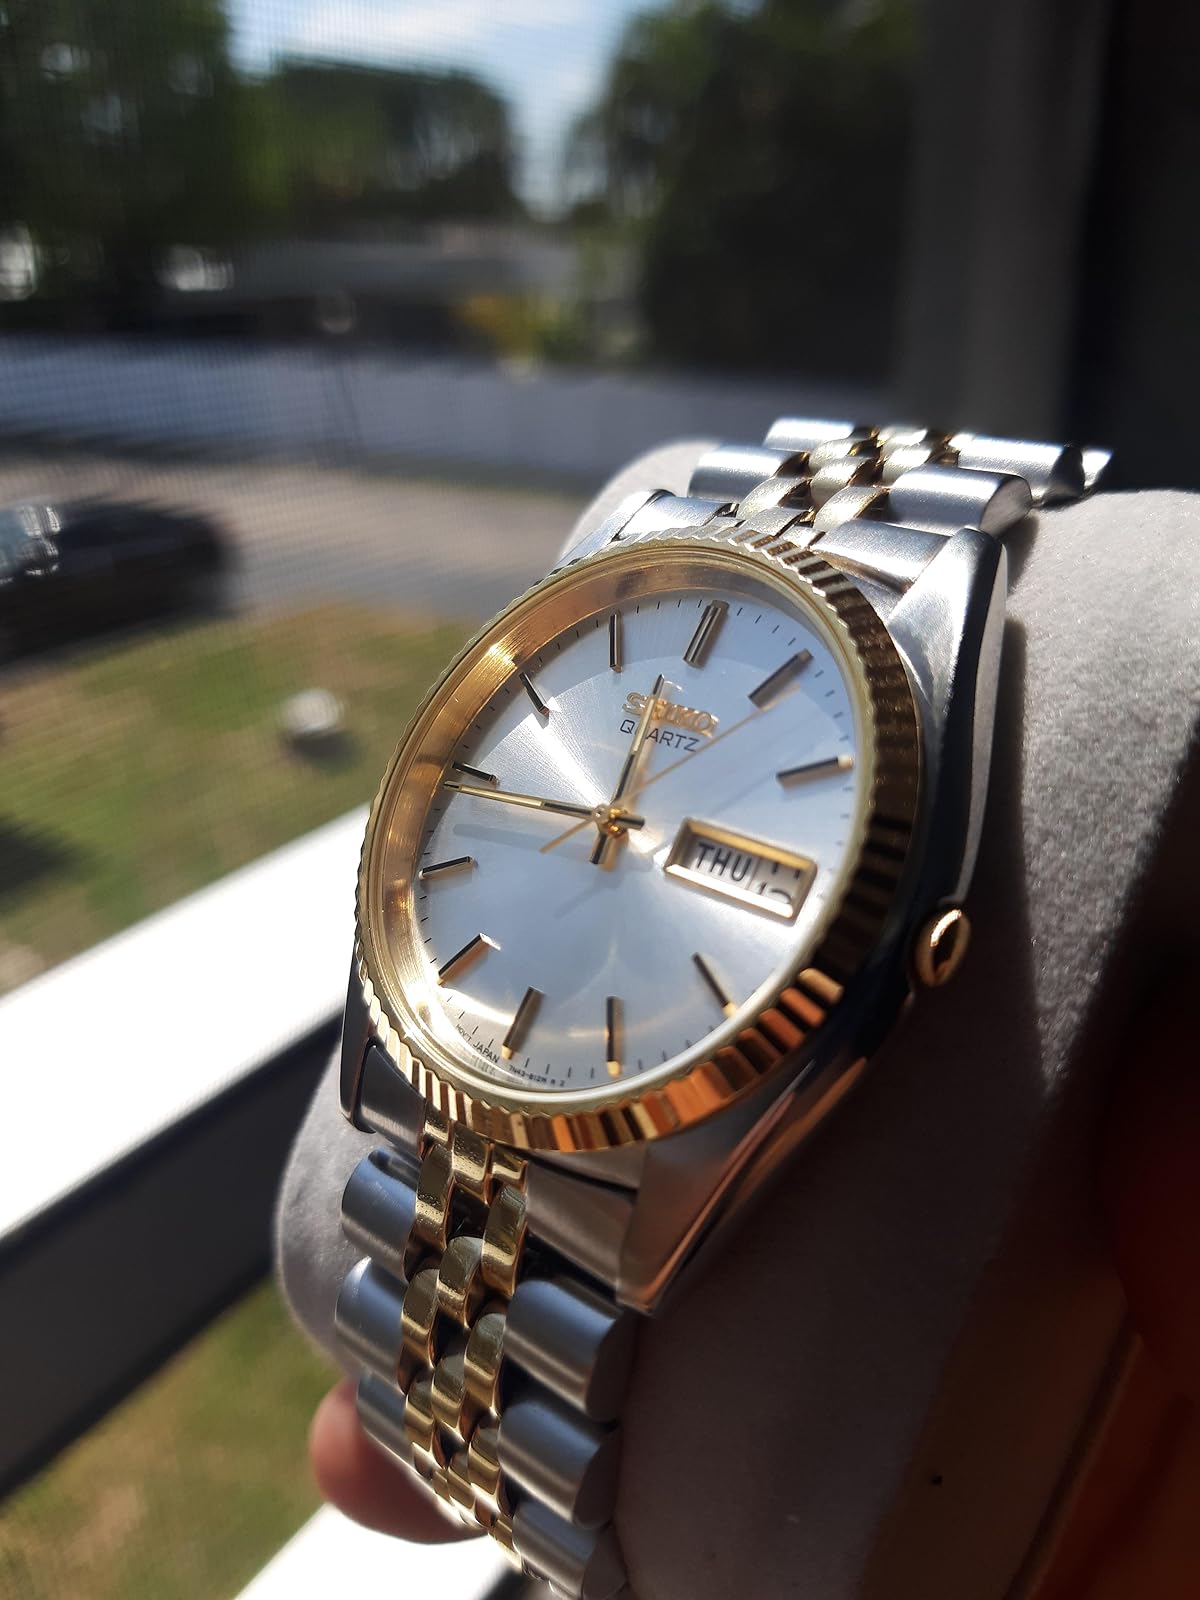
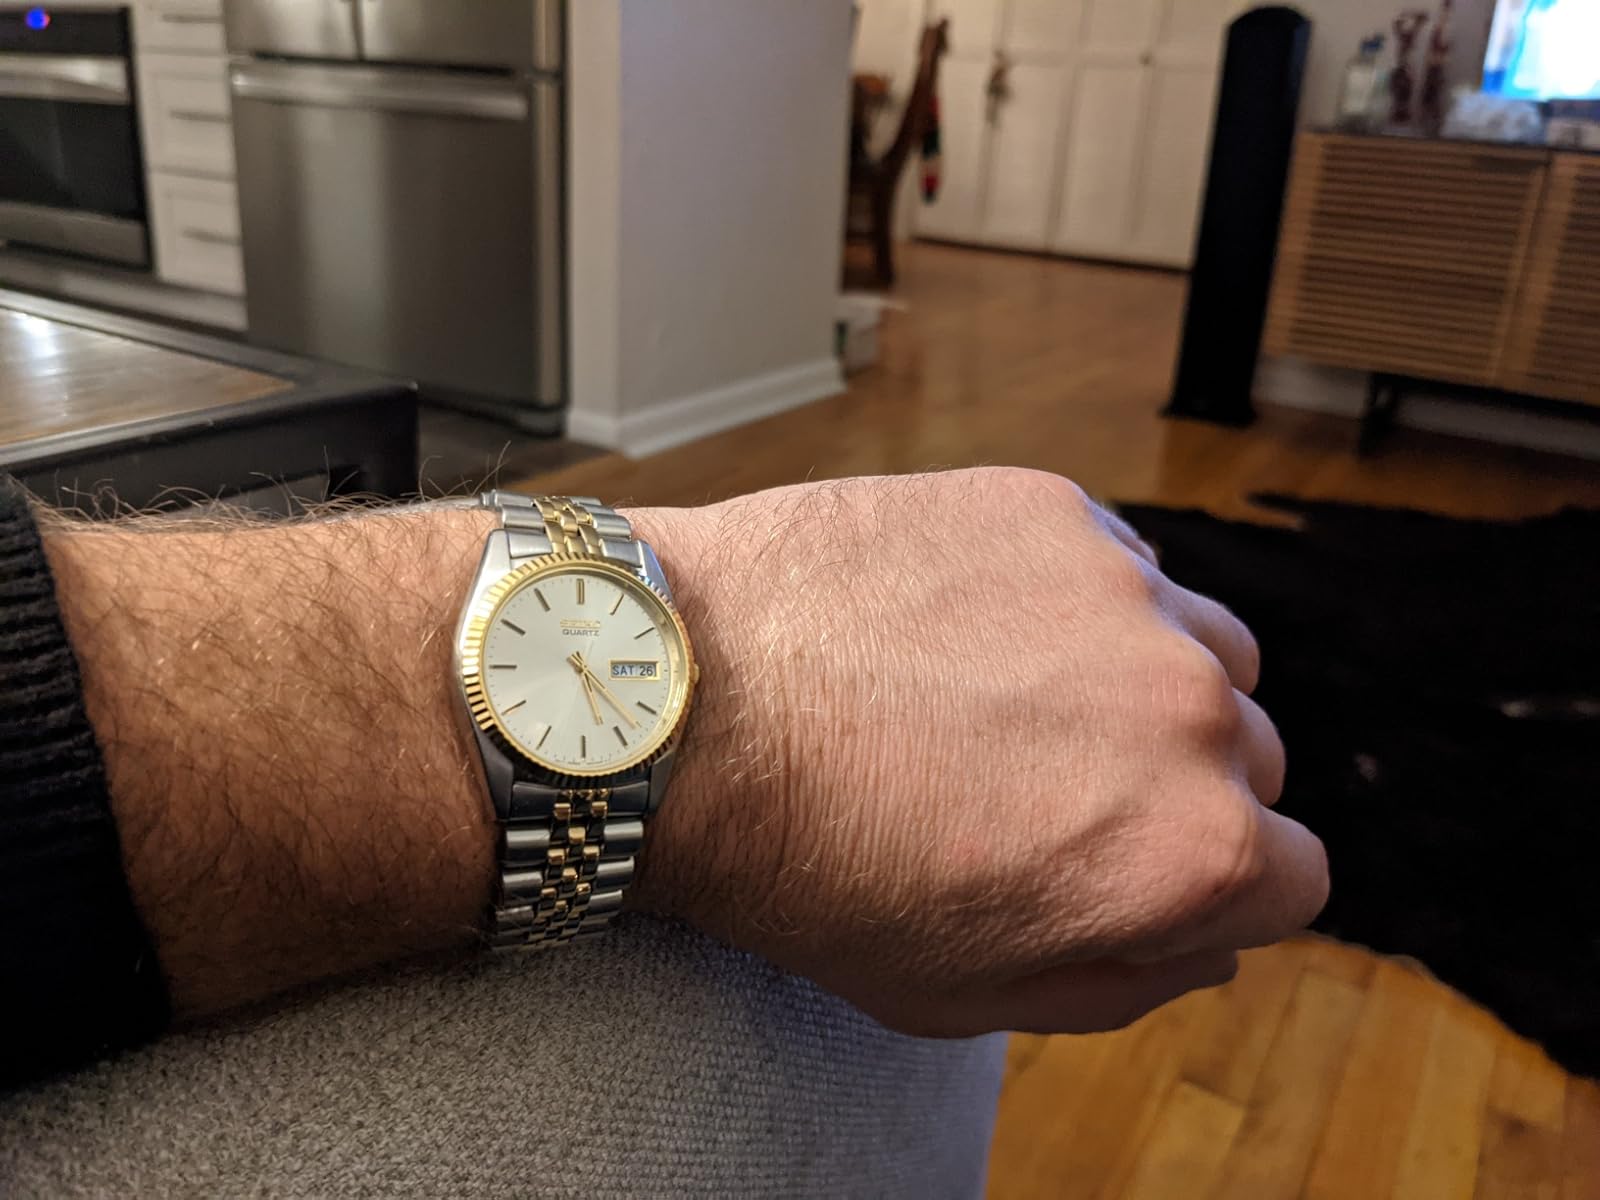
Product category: accessories_watch
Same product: yes